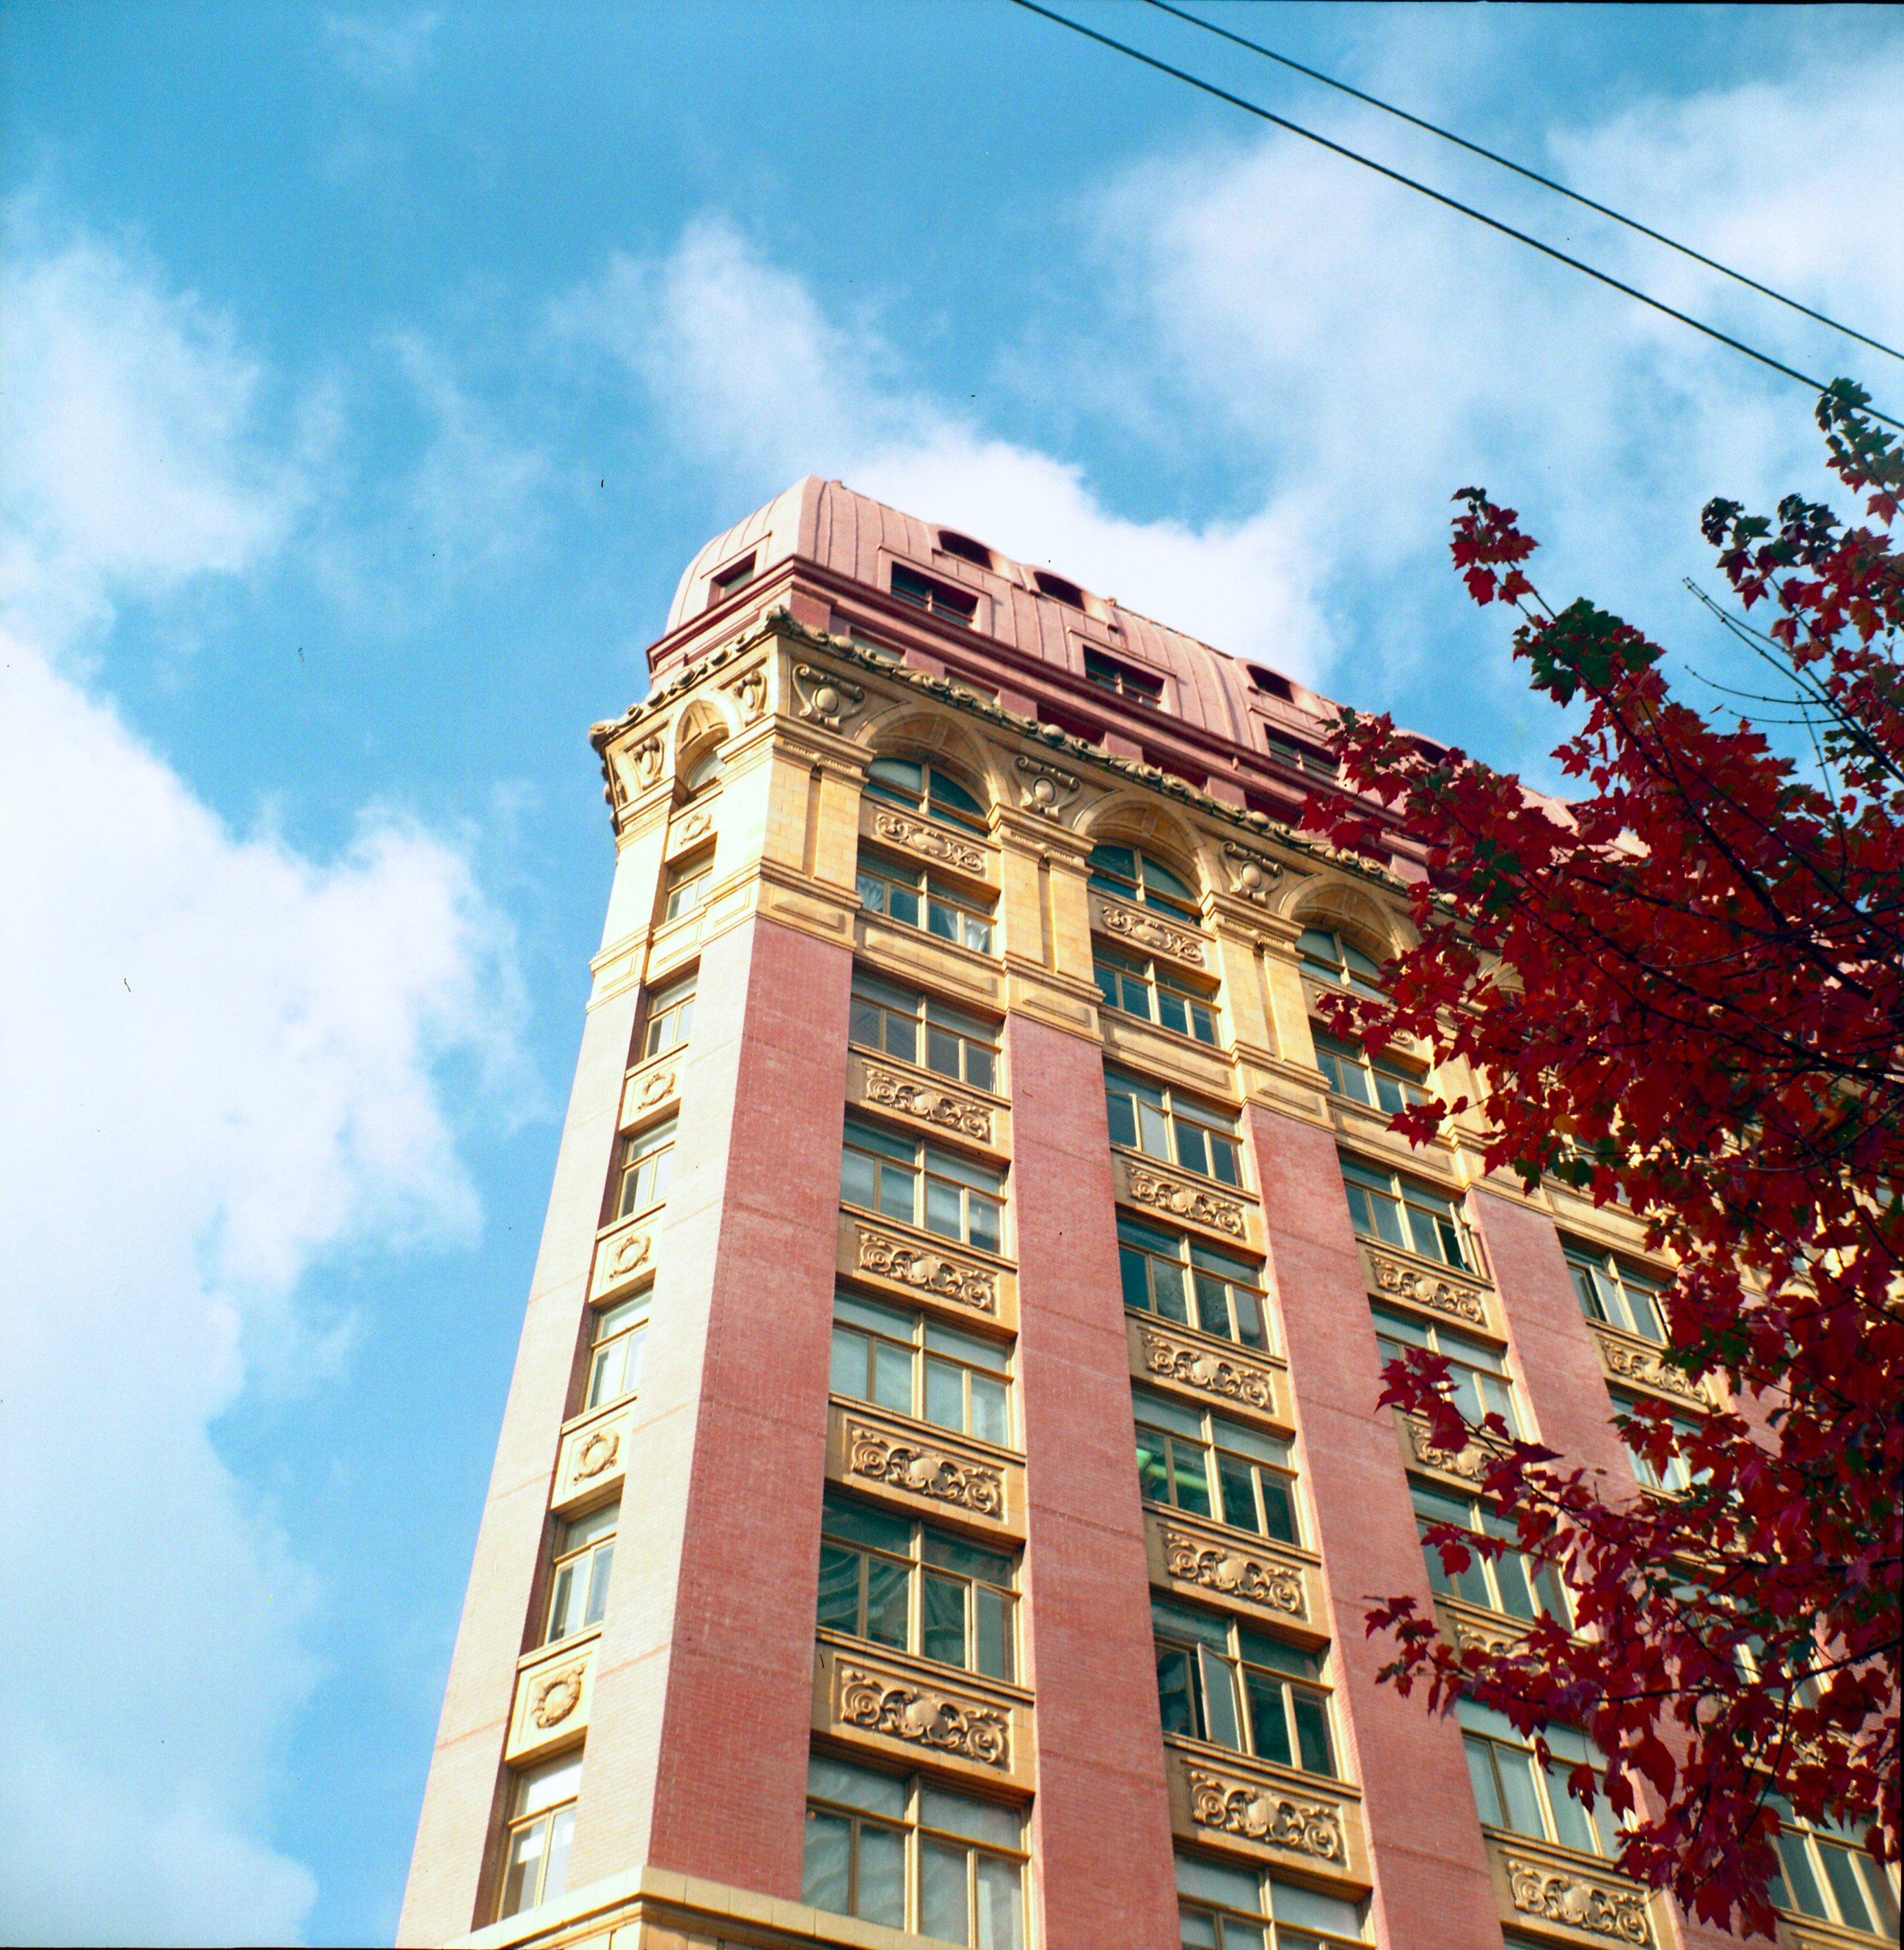
architecture, city, skyscraper, cityscape, downtown, tower, vancouver, landmark, facade, tower block, oldbuilding, 120film, epsonv550, argussuper75, argus75, lomography120, neighbourhood, urban area